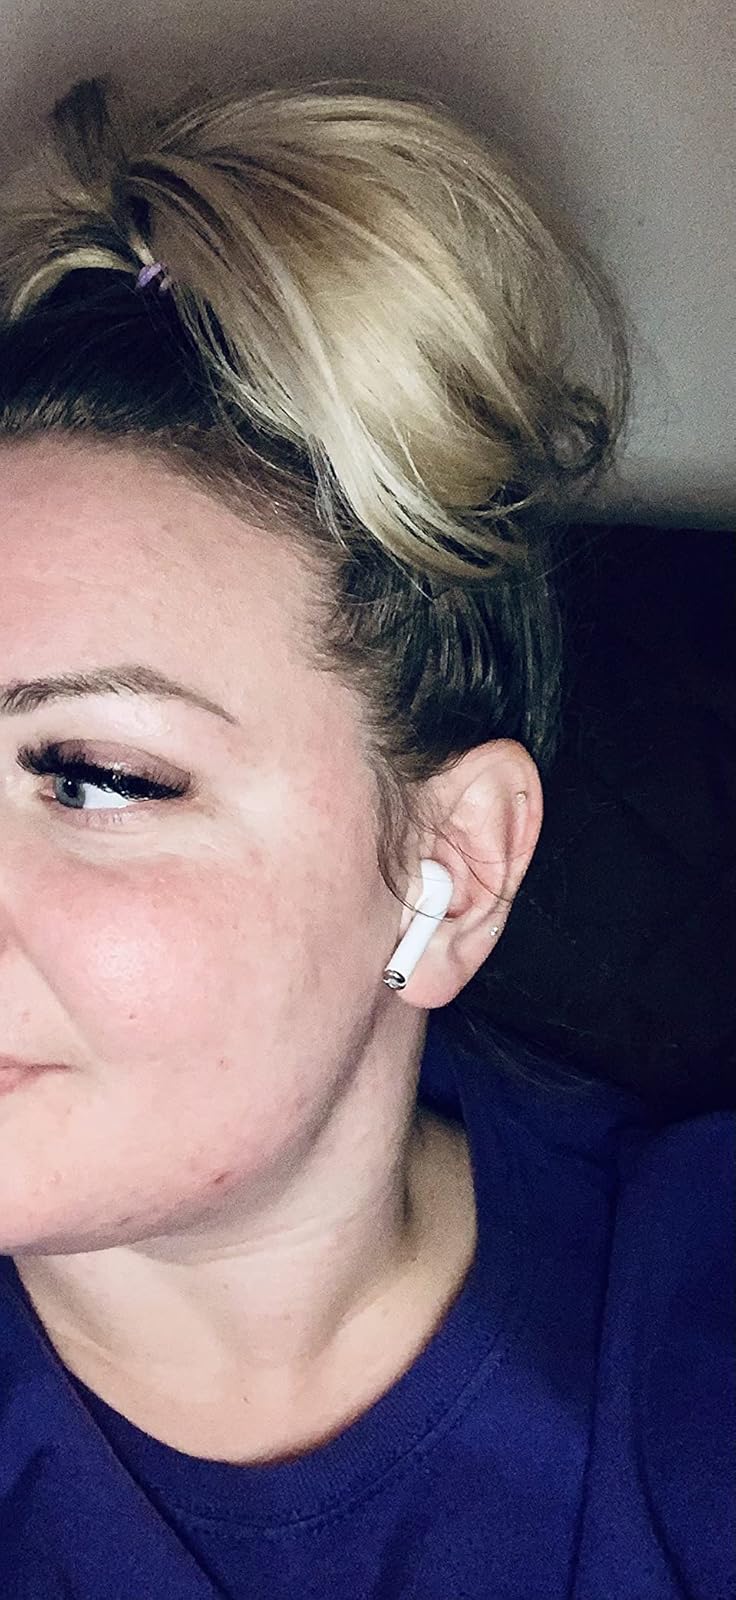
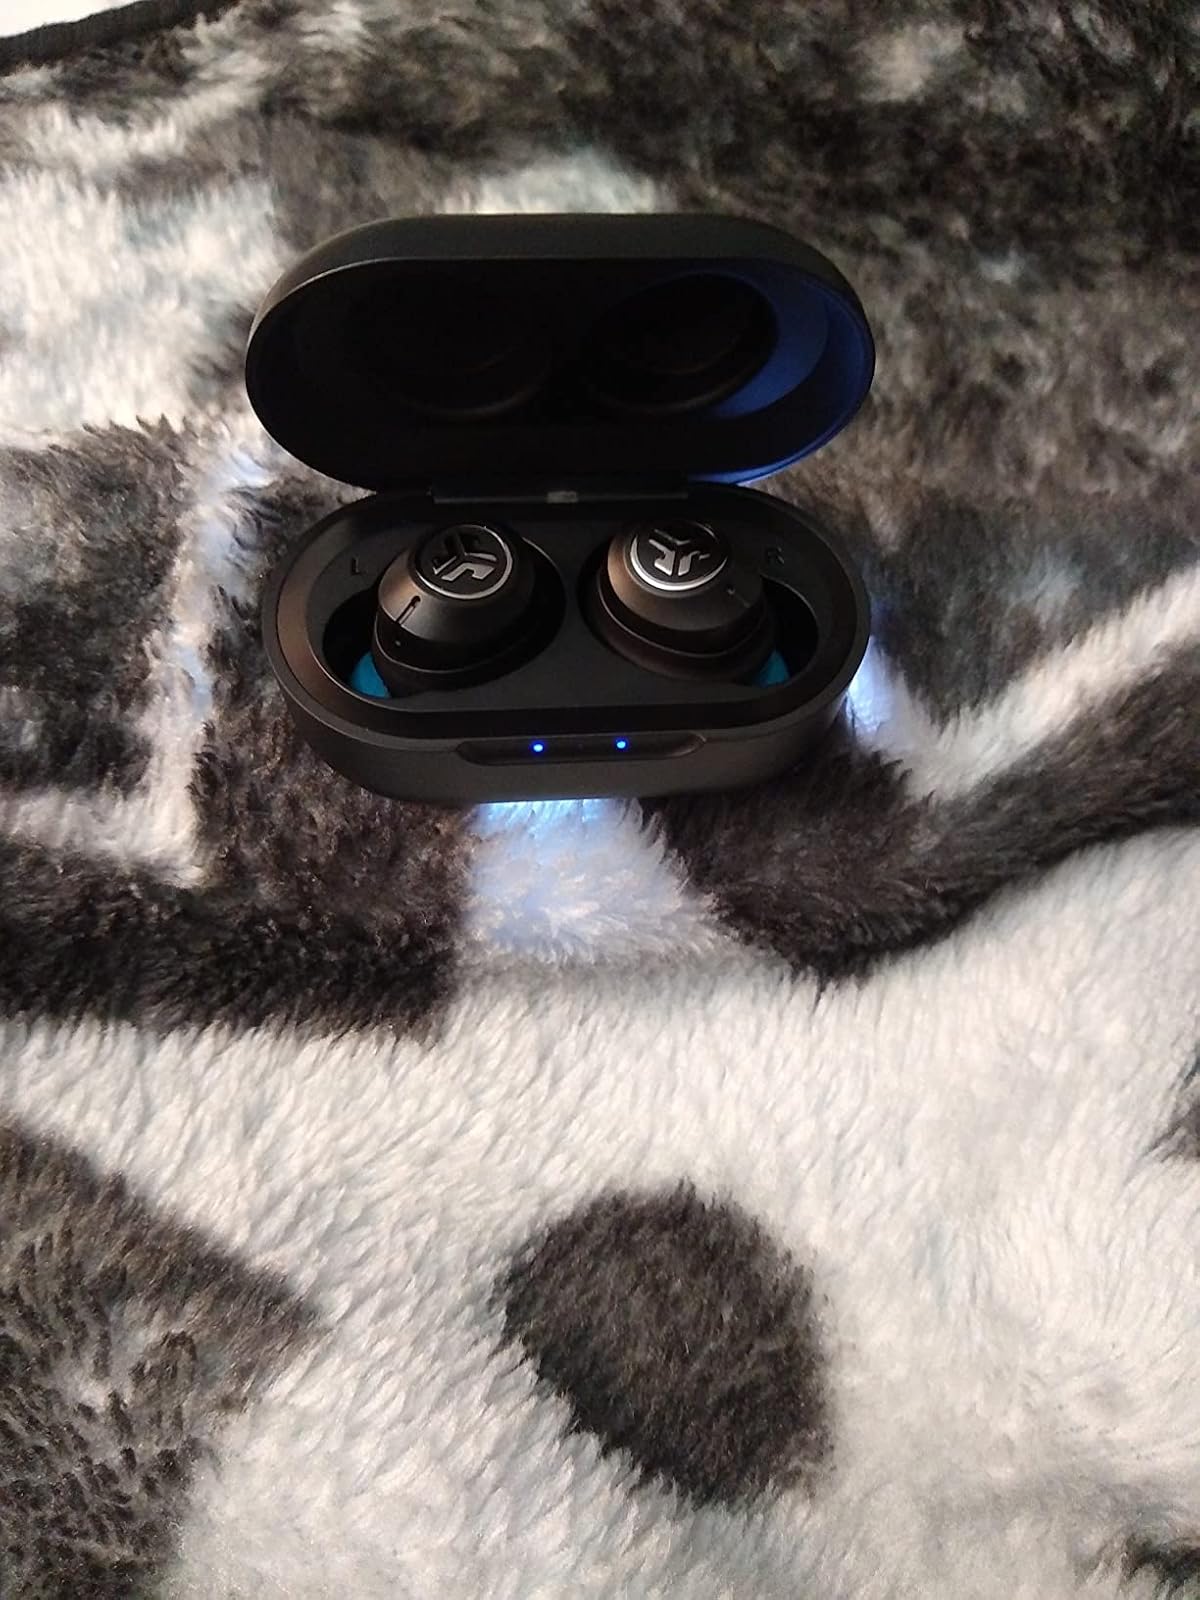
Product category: earbuds
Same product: no